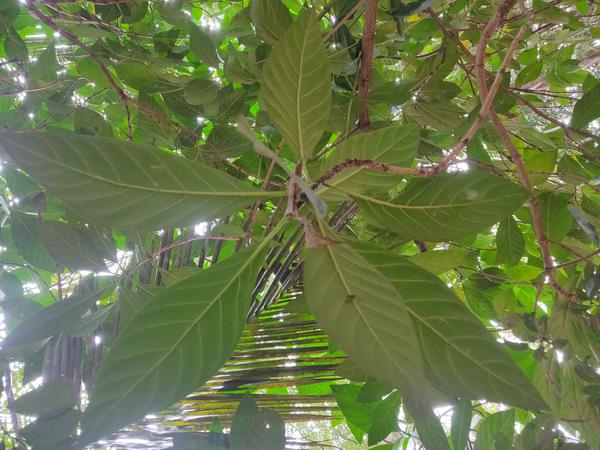
Plant: Nooni